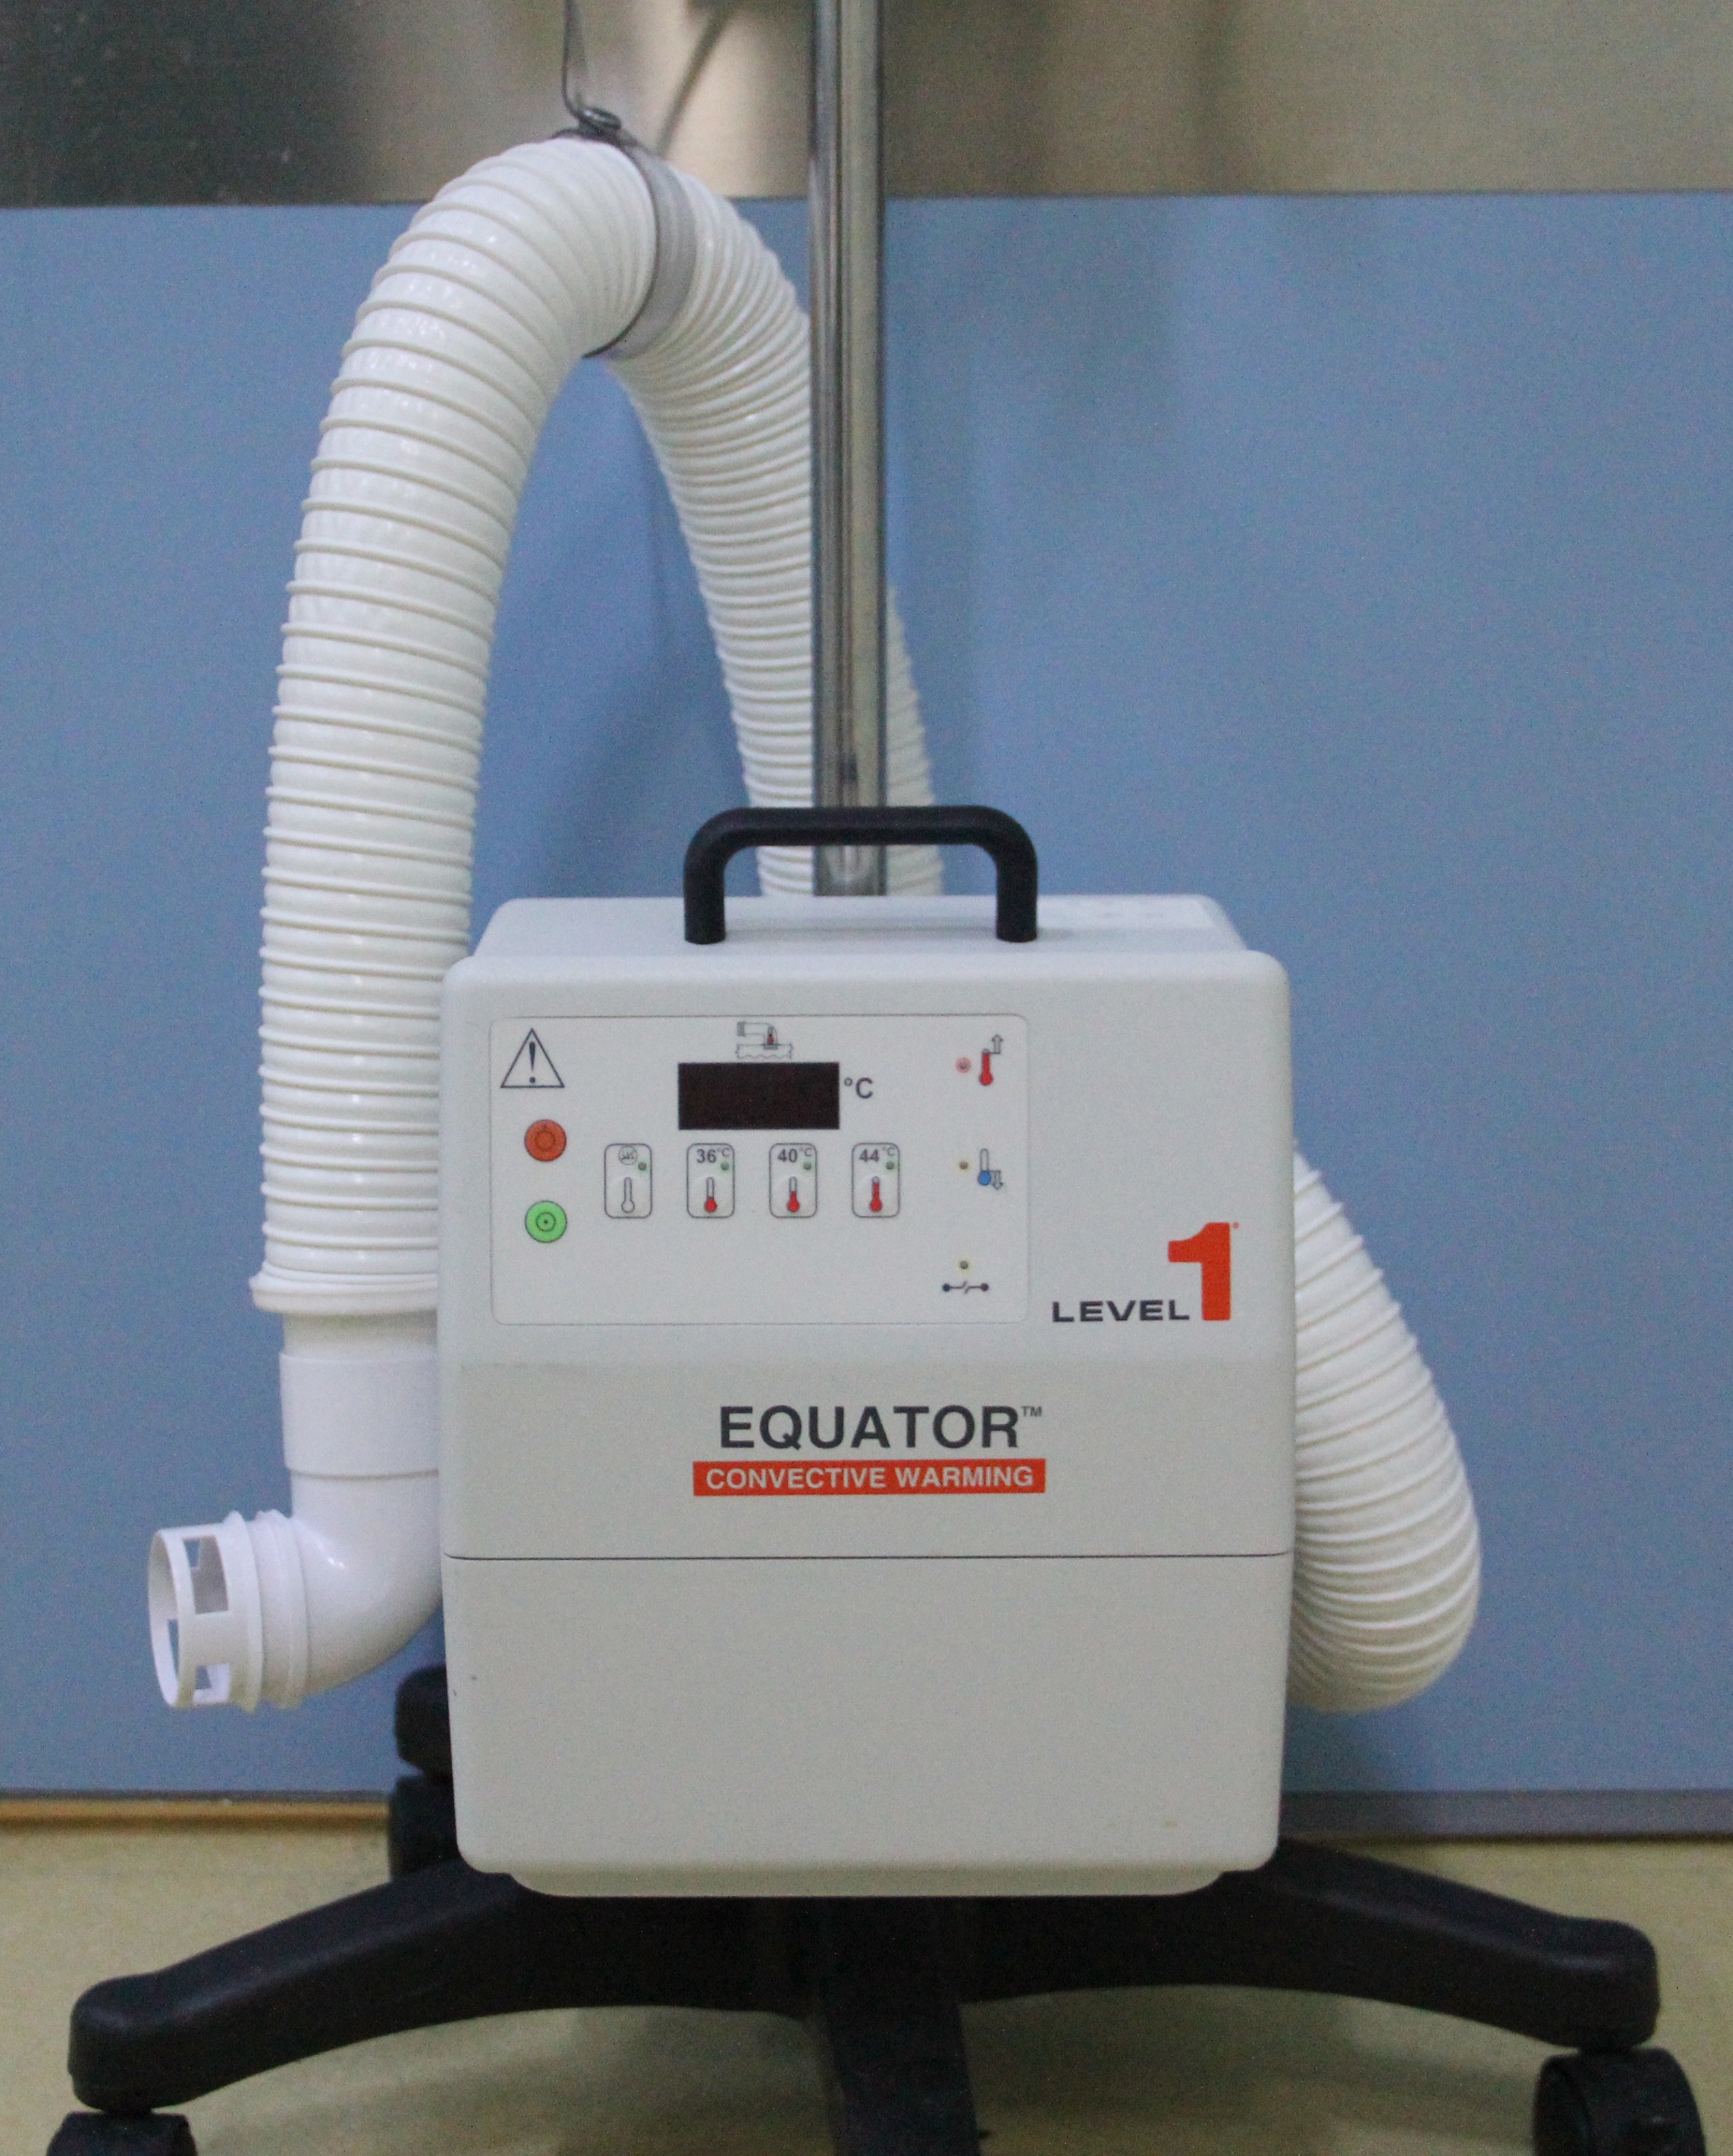
equipment, instrument, machine, health, laser, energy, product, hospital, treatment, anesthesia machine